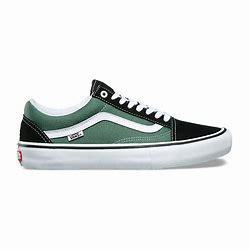
Brand: Vans
Model: Skate